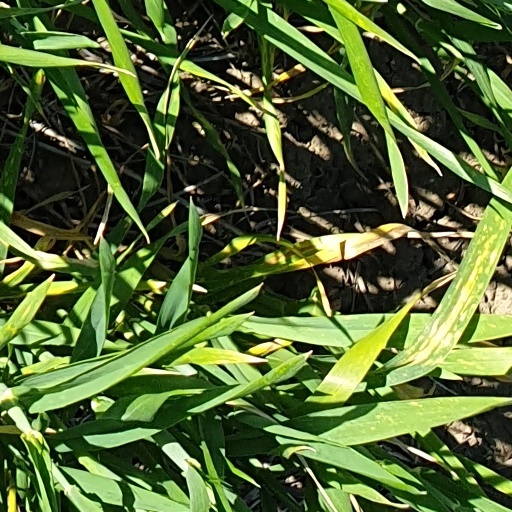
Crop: wheat